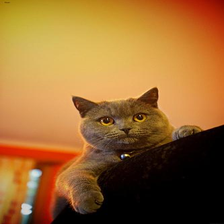
Species: cat
Breed: British Shorthair